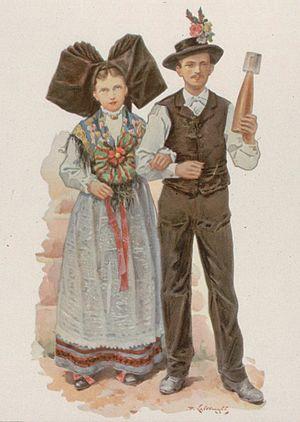
Costume folklorique porté lors du Messti (fête villageoise) à Alteckendorf. Aquarelle de Paul Kauffmann
Alteckendorf est une commune française du département du Bas-Rhin en région Grand Est.